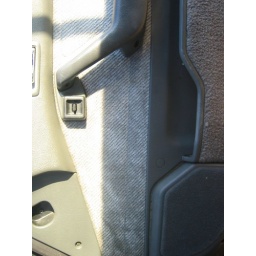
The face in the car door